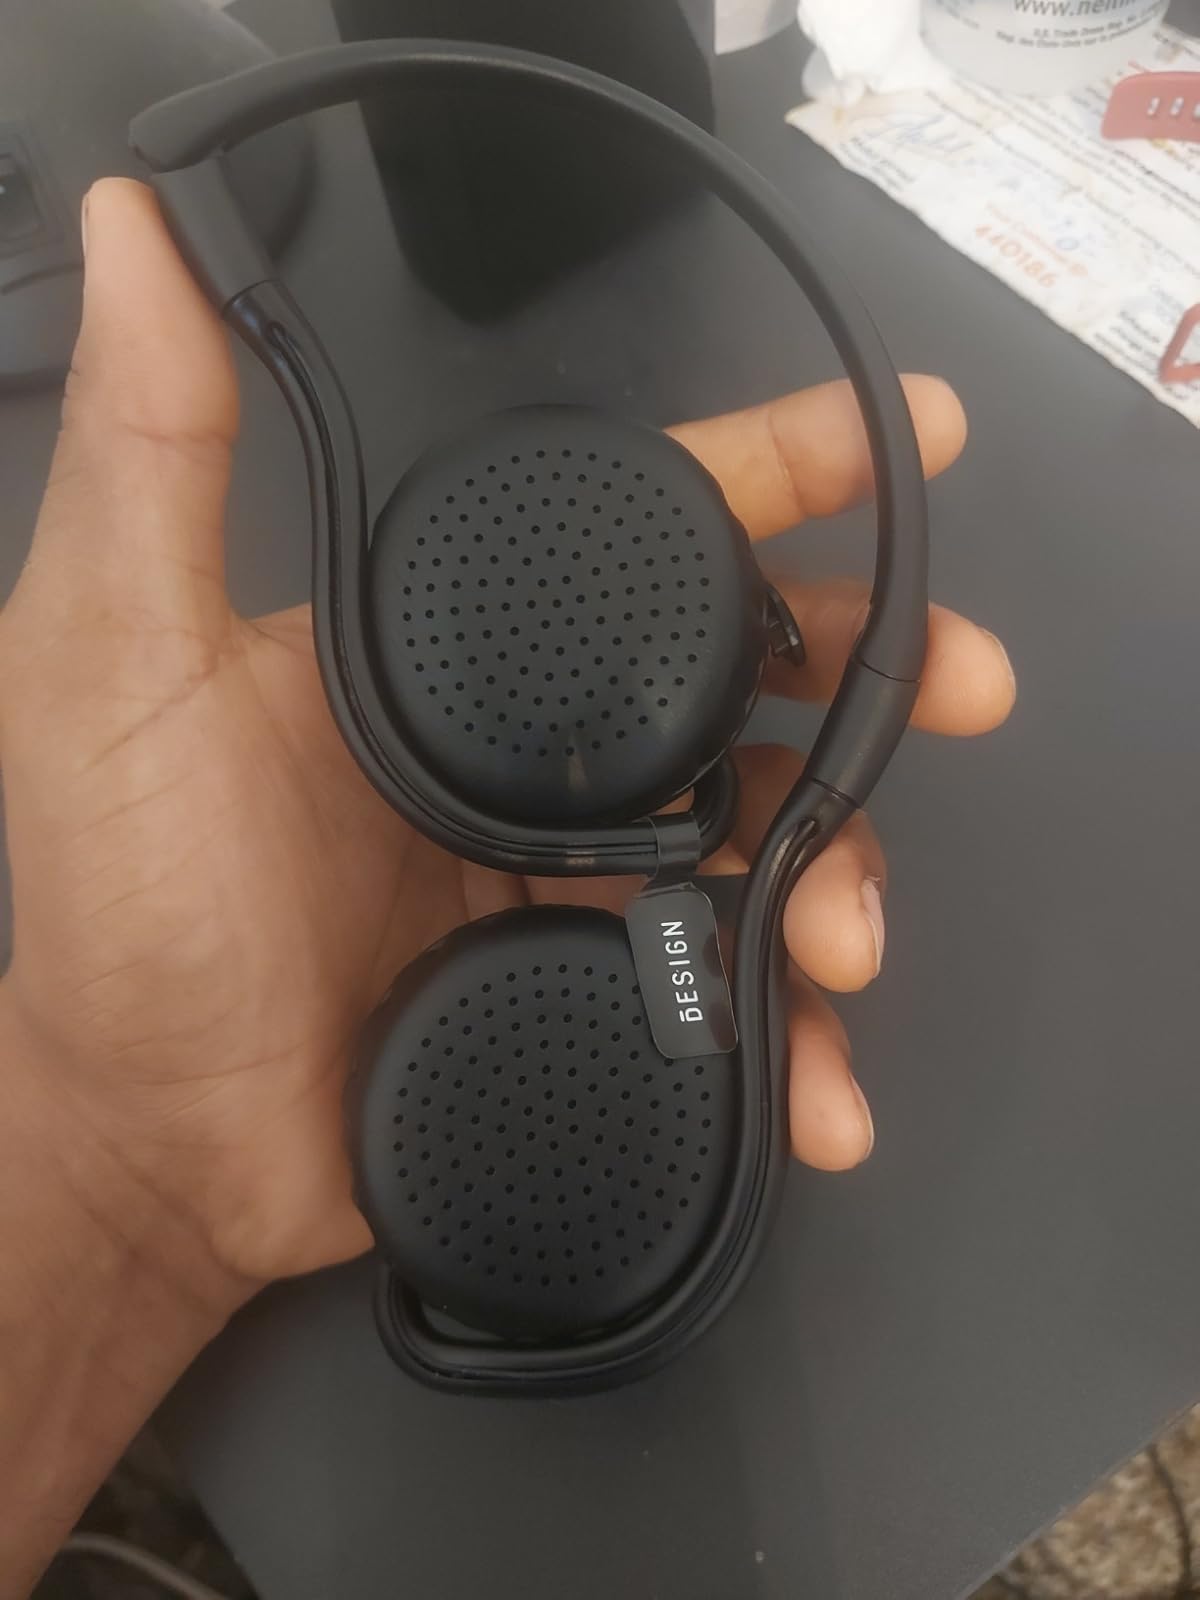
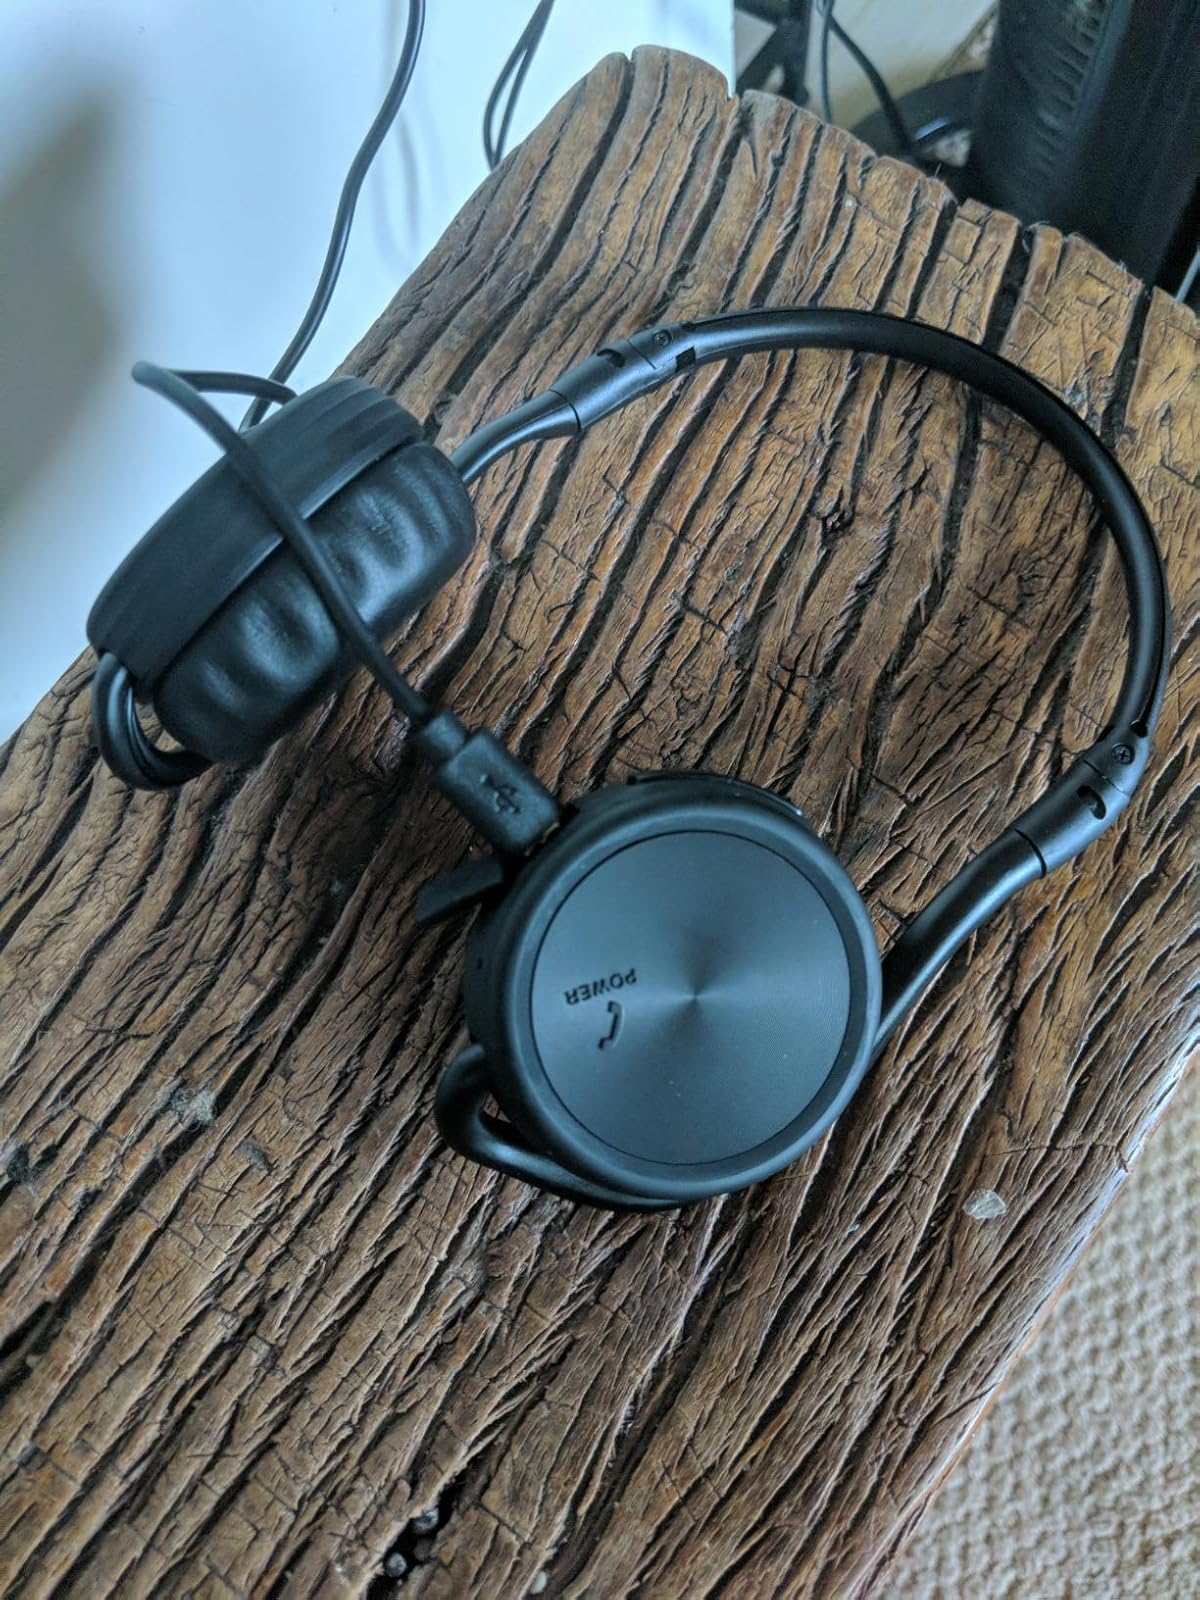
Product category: headphones
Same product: yes